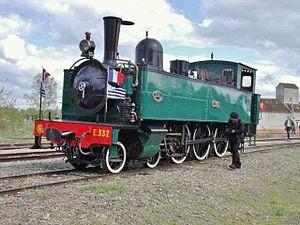
Locomotive 230T Fives-Lille N° E.332 du Chemin de fer de la baie de Somme (CFBS) au Festival de la Vapeur 2009.